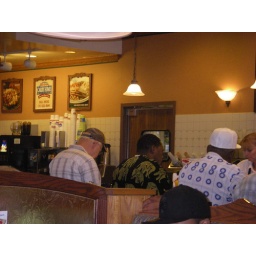
Awesome elephant shirt in Bob Evans